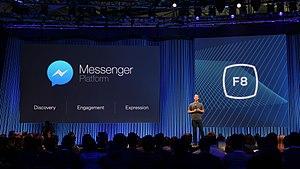
Facebook Messenger est un système de messagerie instantanée créé par la société Facebook, et incorporé au réseau social Facebook.